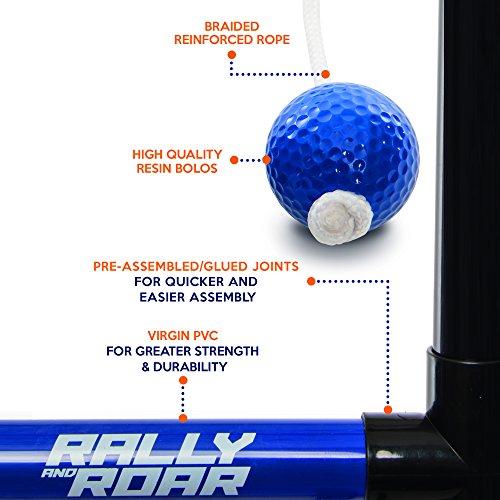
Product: Rally and Roar Ladder Toss – Ladder Ball Toss Game – 3 OPTIONS TO CHOOSE FROM – UPDATED CLASSIC, CLASSIC, or PREMIUM – Game Set with 2 Targets, 6 Rubber Bolas, Zippered Carrying Case
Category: Sports & Outdoors | Sports & Fitness | Leisure Sports & Game Room | Outdoor Games & Activities | Toss Games | Ladder Ball
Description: TONS OF FUN: ​Our Premier Ladder Toss Game is a party game for adults that both beginners and professionals will enjoy.
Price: $39.99
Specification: Item Weight:         9.19 pounds    |Shipping Weight: 12.8 pounds (View shipping rates and policies)|ASIN: B079974JVH|Item model number: LDT025_018P|    #4    in Ladder Ball